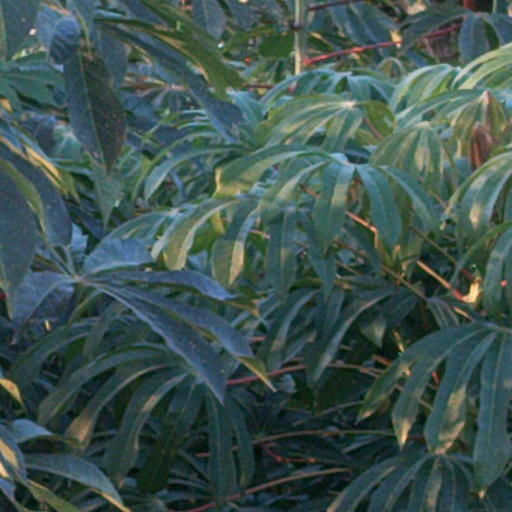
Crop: cassava